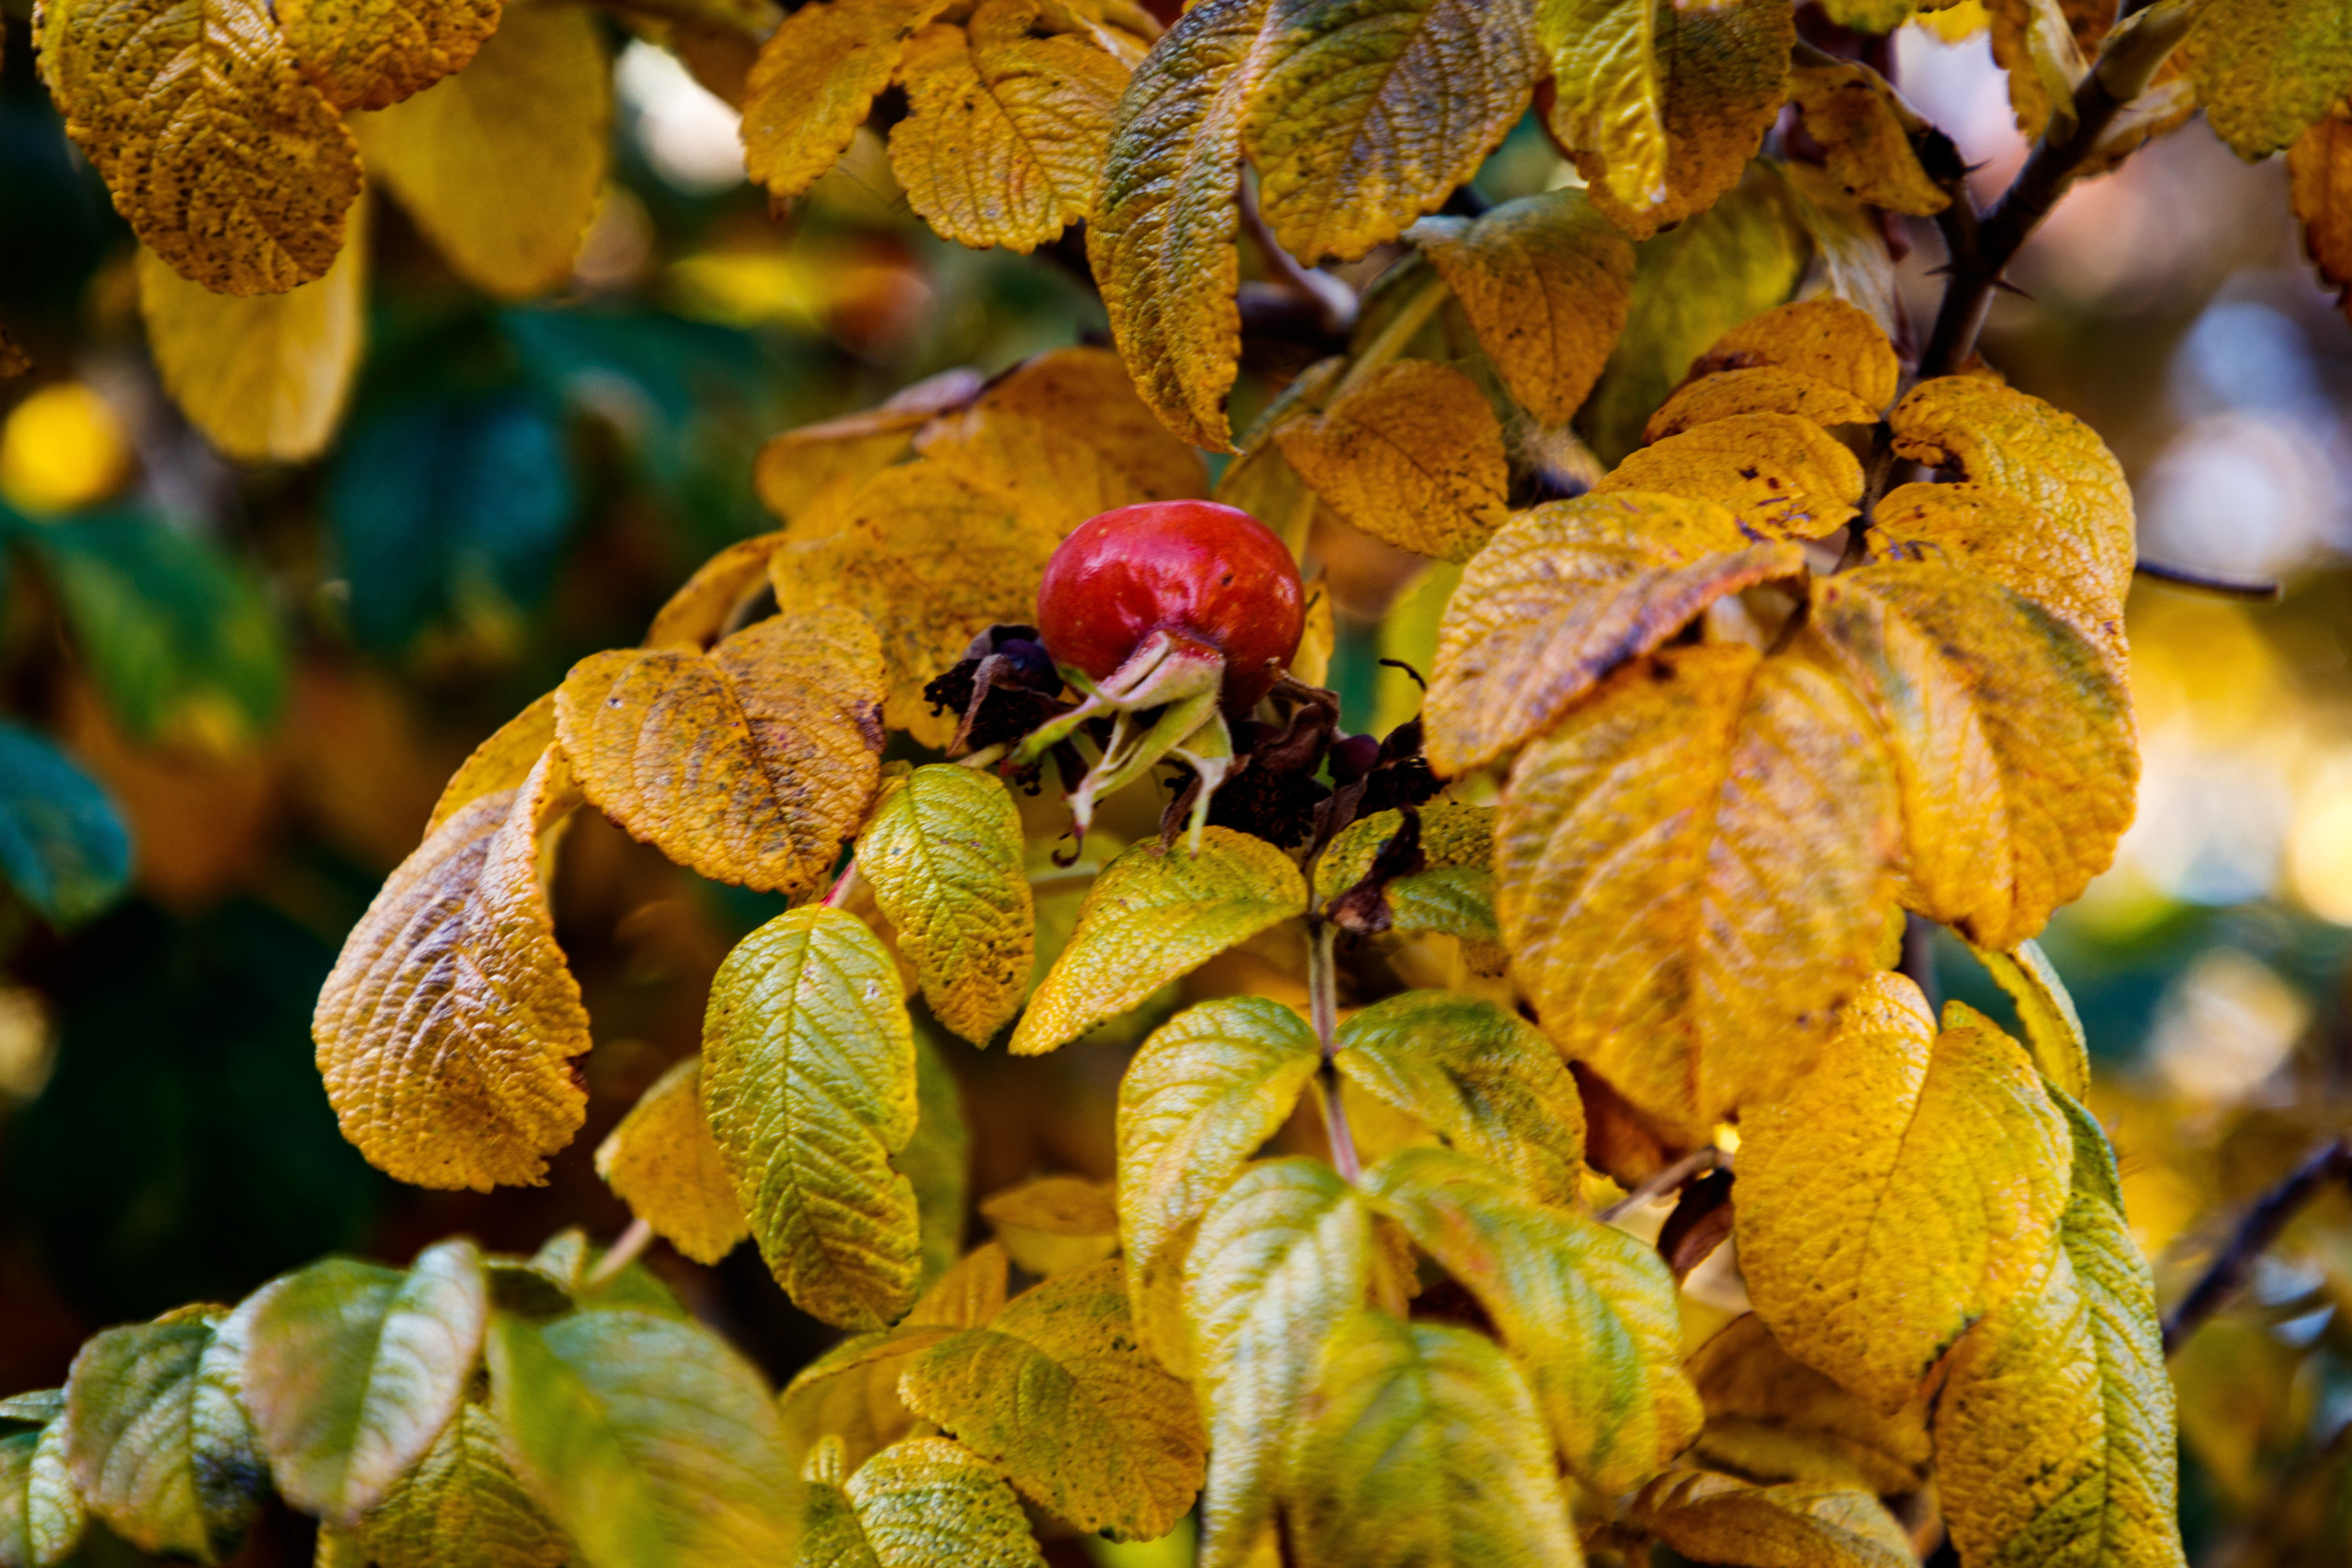
autumn, maple, foliage, colorful, fall foliage, tree, mood, autumn mood, fall colors, golden, bright, sun, sky, plants, nature, yellow, leaf, adaptation, botany, Colorfulness, terrestrial plant, deciduous, macro photography, coquelicot, annual plant, perennial plant